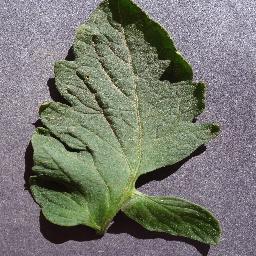
Label: Tomato___healthy